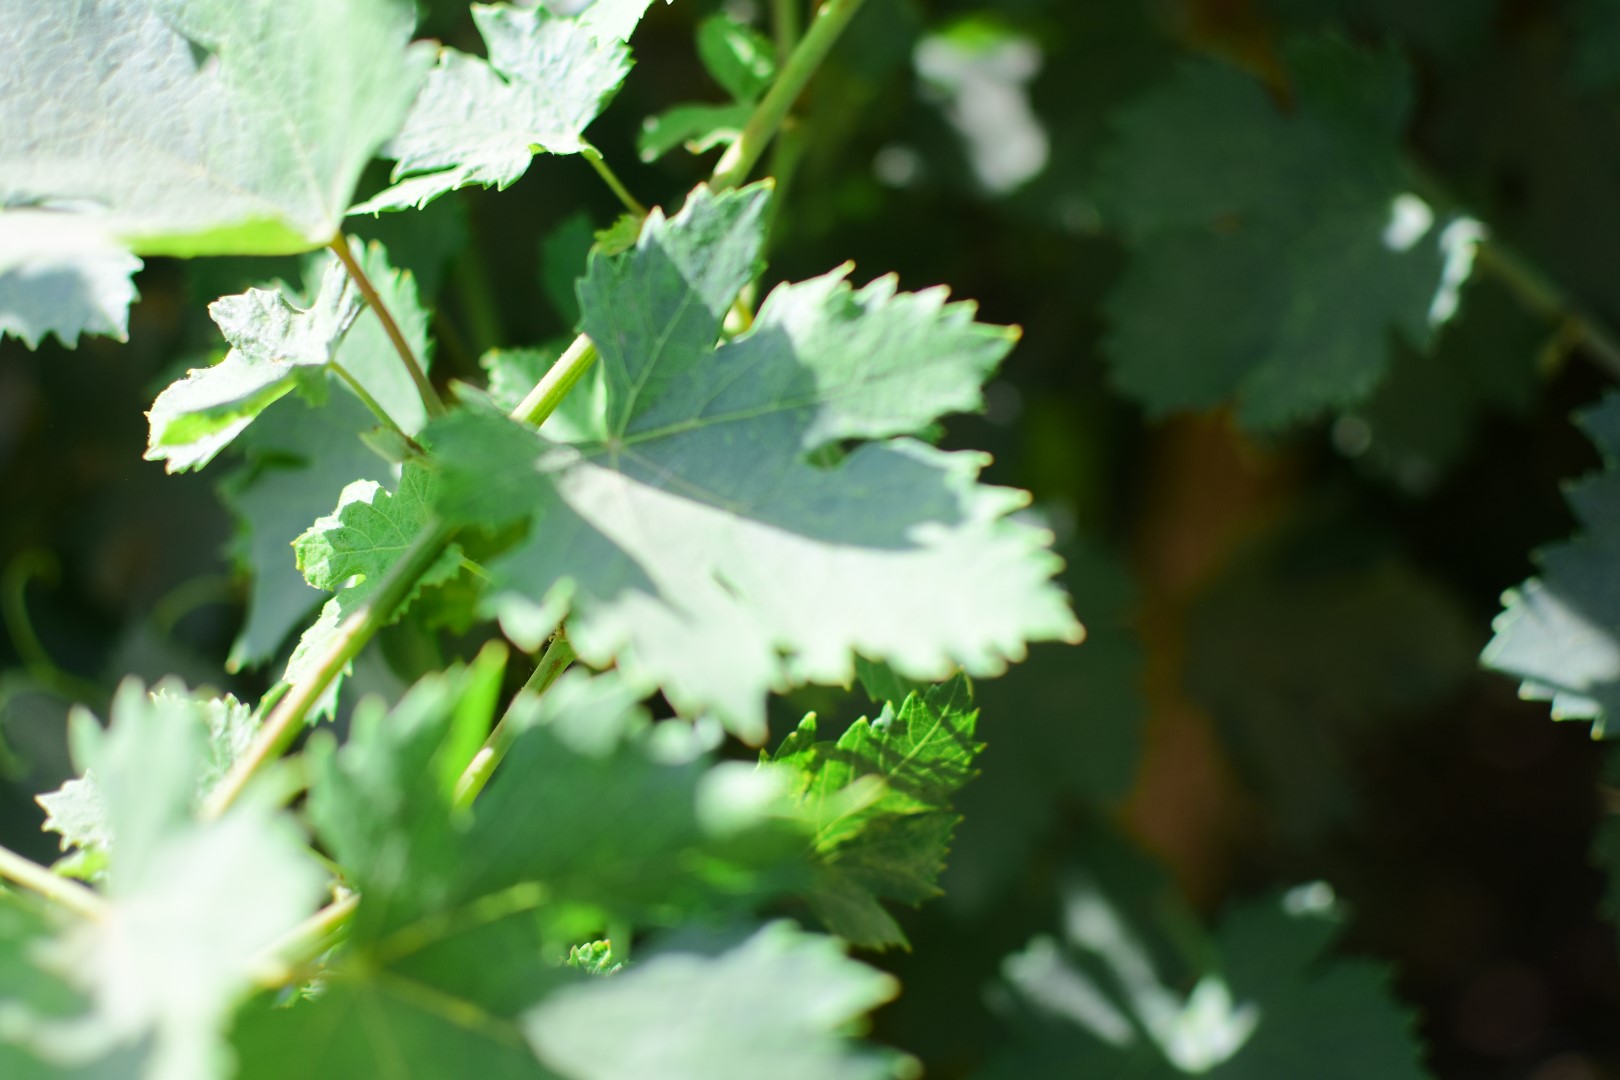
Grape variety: Halawani